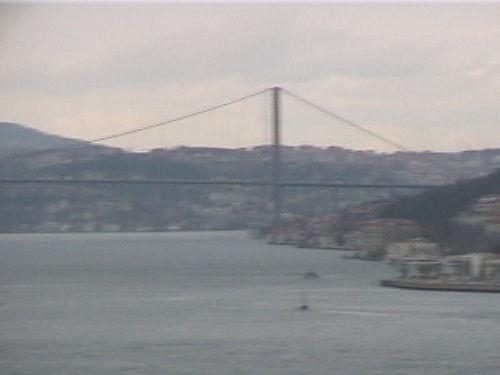
Weather: cloudy or overcast